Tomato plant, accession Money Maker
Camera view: tilt-top (135 deg); turntable rotation: 270 degrees
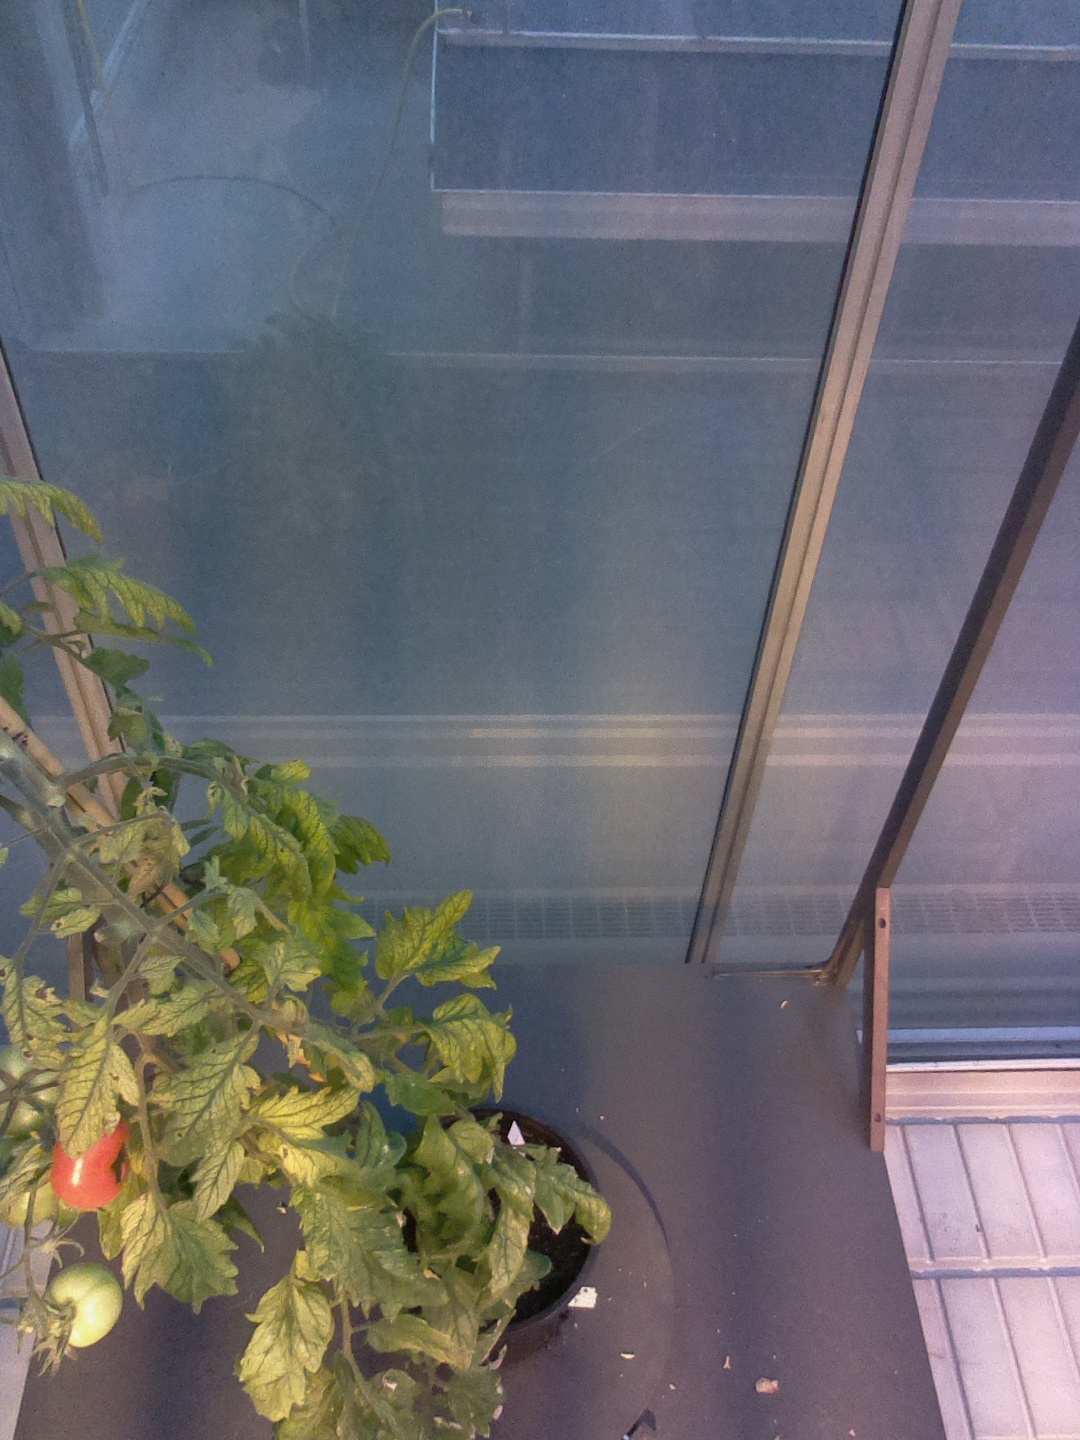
BBCH growth stage 81: 10%-20% of fruits show typical fully ripe color